Greater Region of SaarLorLux

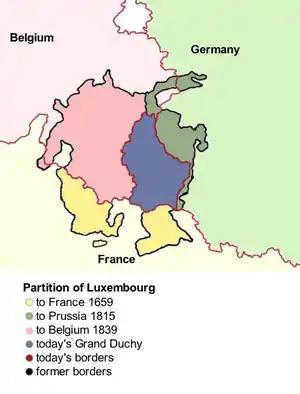
The Partitions of Luxembourg

Following Napoleon's defeat, the Congress of Vienna granted most of the Southern Netherlands, including Wallonia, to the United Kingdom of the Netherlands. Luxembourg was placed in a personal union under the Dutch crown but also made subject to the Holy Roman Empire's successor: the German Confederation. Most of what would become the Saarland and Rhineland-Palatinate was split between the Kingdoms of Bavaria and Prussia (also within the German Confederation); the eastern portion of Luxembourg was also ceded to Prussia. The only other states to remain in the region were part of the Grand Duchy of Hesse (Rhenish Hesse), Hesse-Homburg (which was incorporated into the Grand Duchy of Hesse in 1866), the Principality of Lichtenberg (which was sold to Prussia in 1834), the Grand Duchy of Oldenburg and the Duchy of Nassau (which was annexed by Prussia in 1866). The Lorraine region remained in French hands.